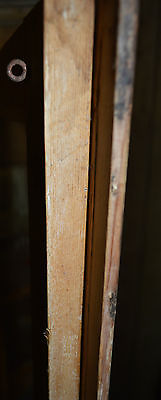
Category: cabinet